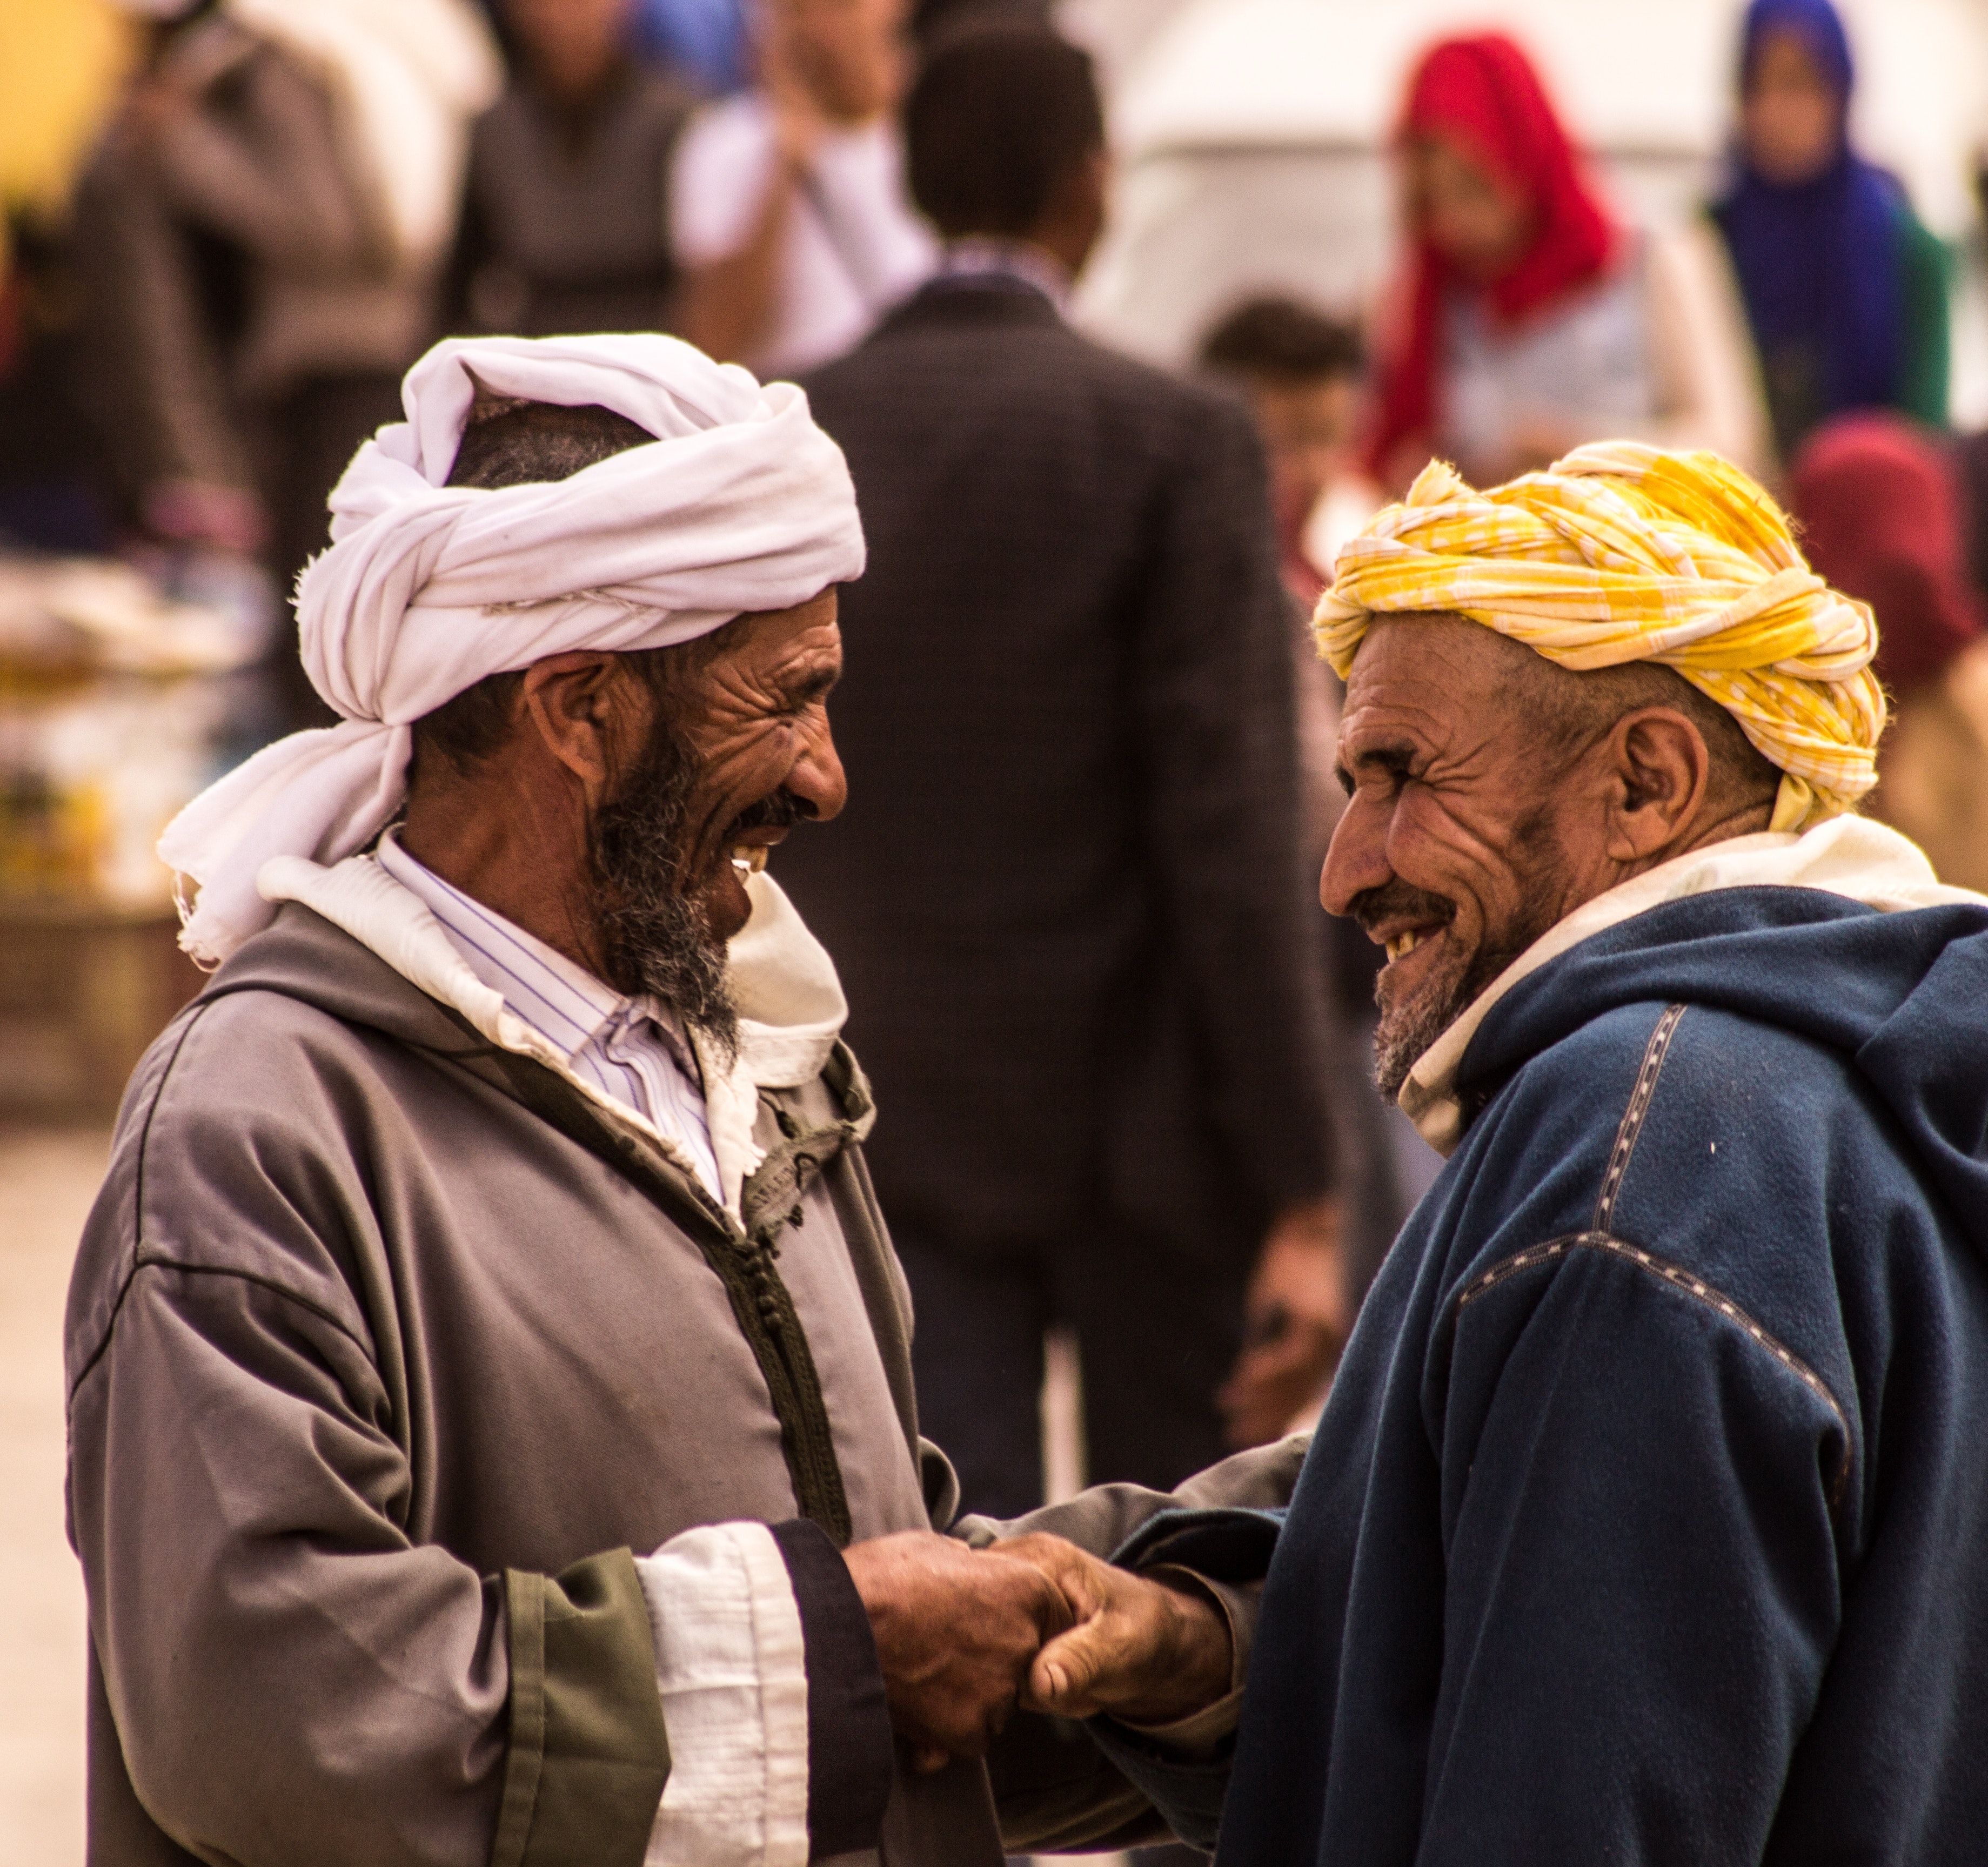
people, human, turban, headgear, event, smile, street, tradition, gesture, crowd